Vitaly Mansky

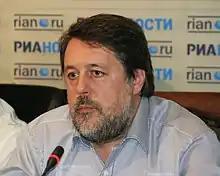
2010

Vitaly Vsevolodovich Mansky (born 2 December 1963 in Lviv, Ukrainian SSR, Soviet Union) is a Russian and Ukrainian documentary film director. He is the founder of a festival of documentary movies, and has resided in Riga since 2014. Artdocfest has since collaborated with the Riga International Film Festival.